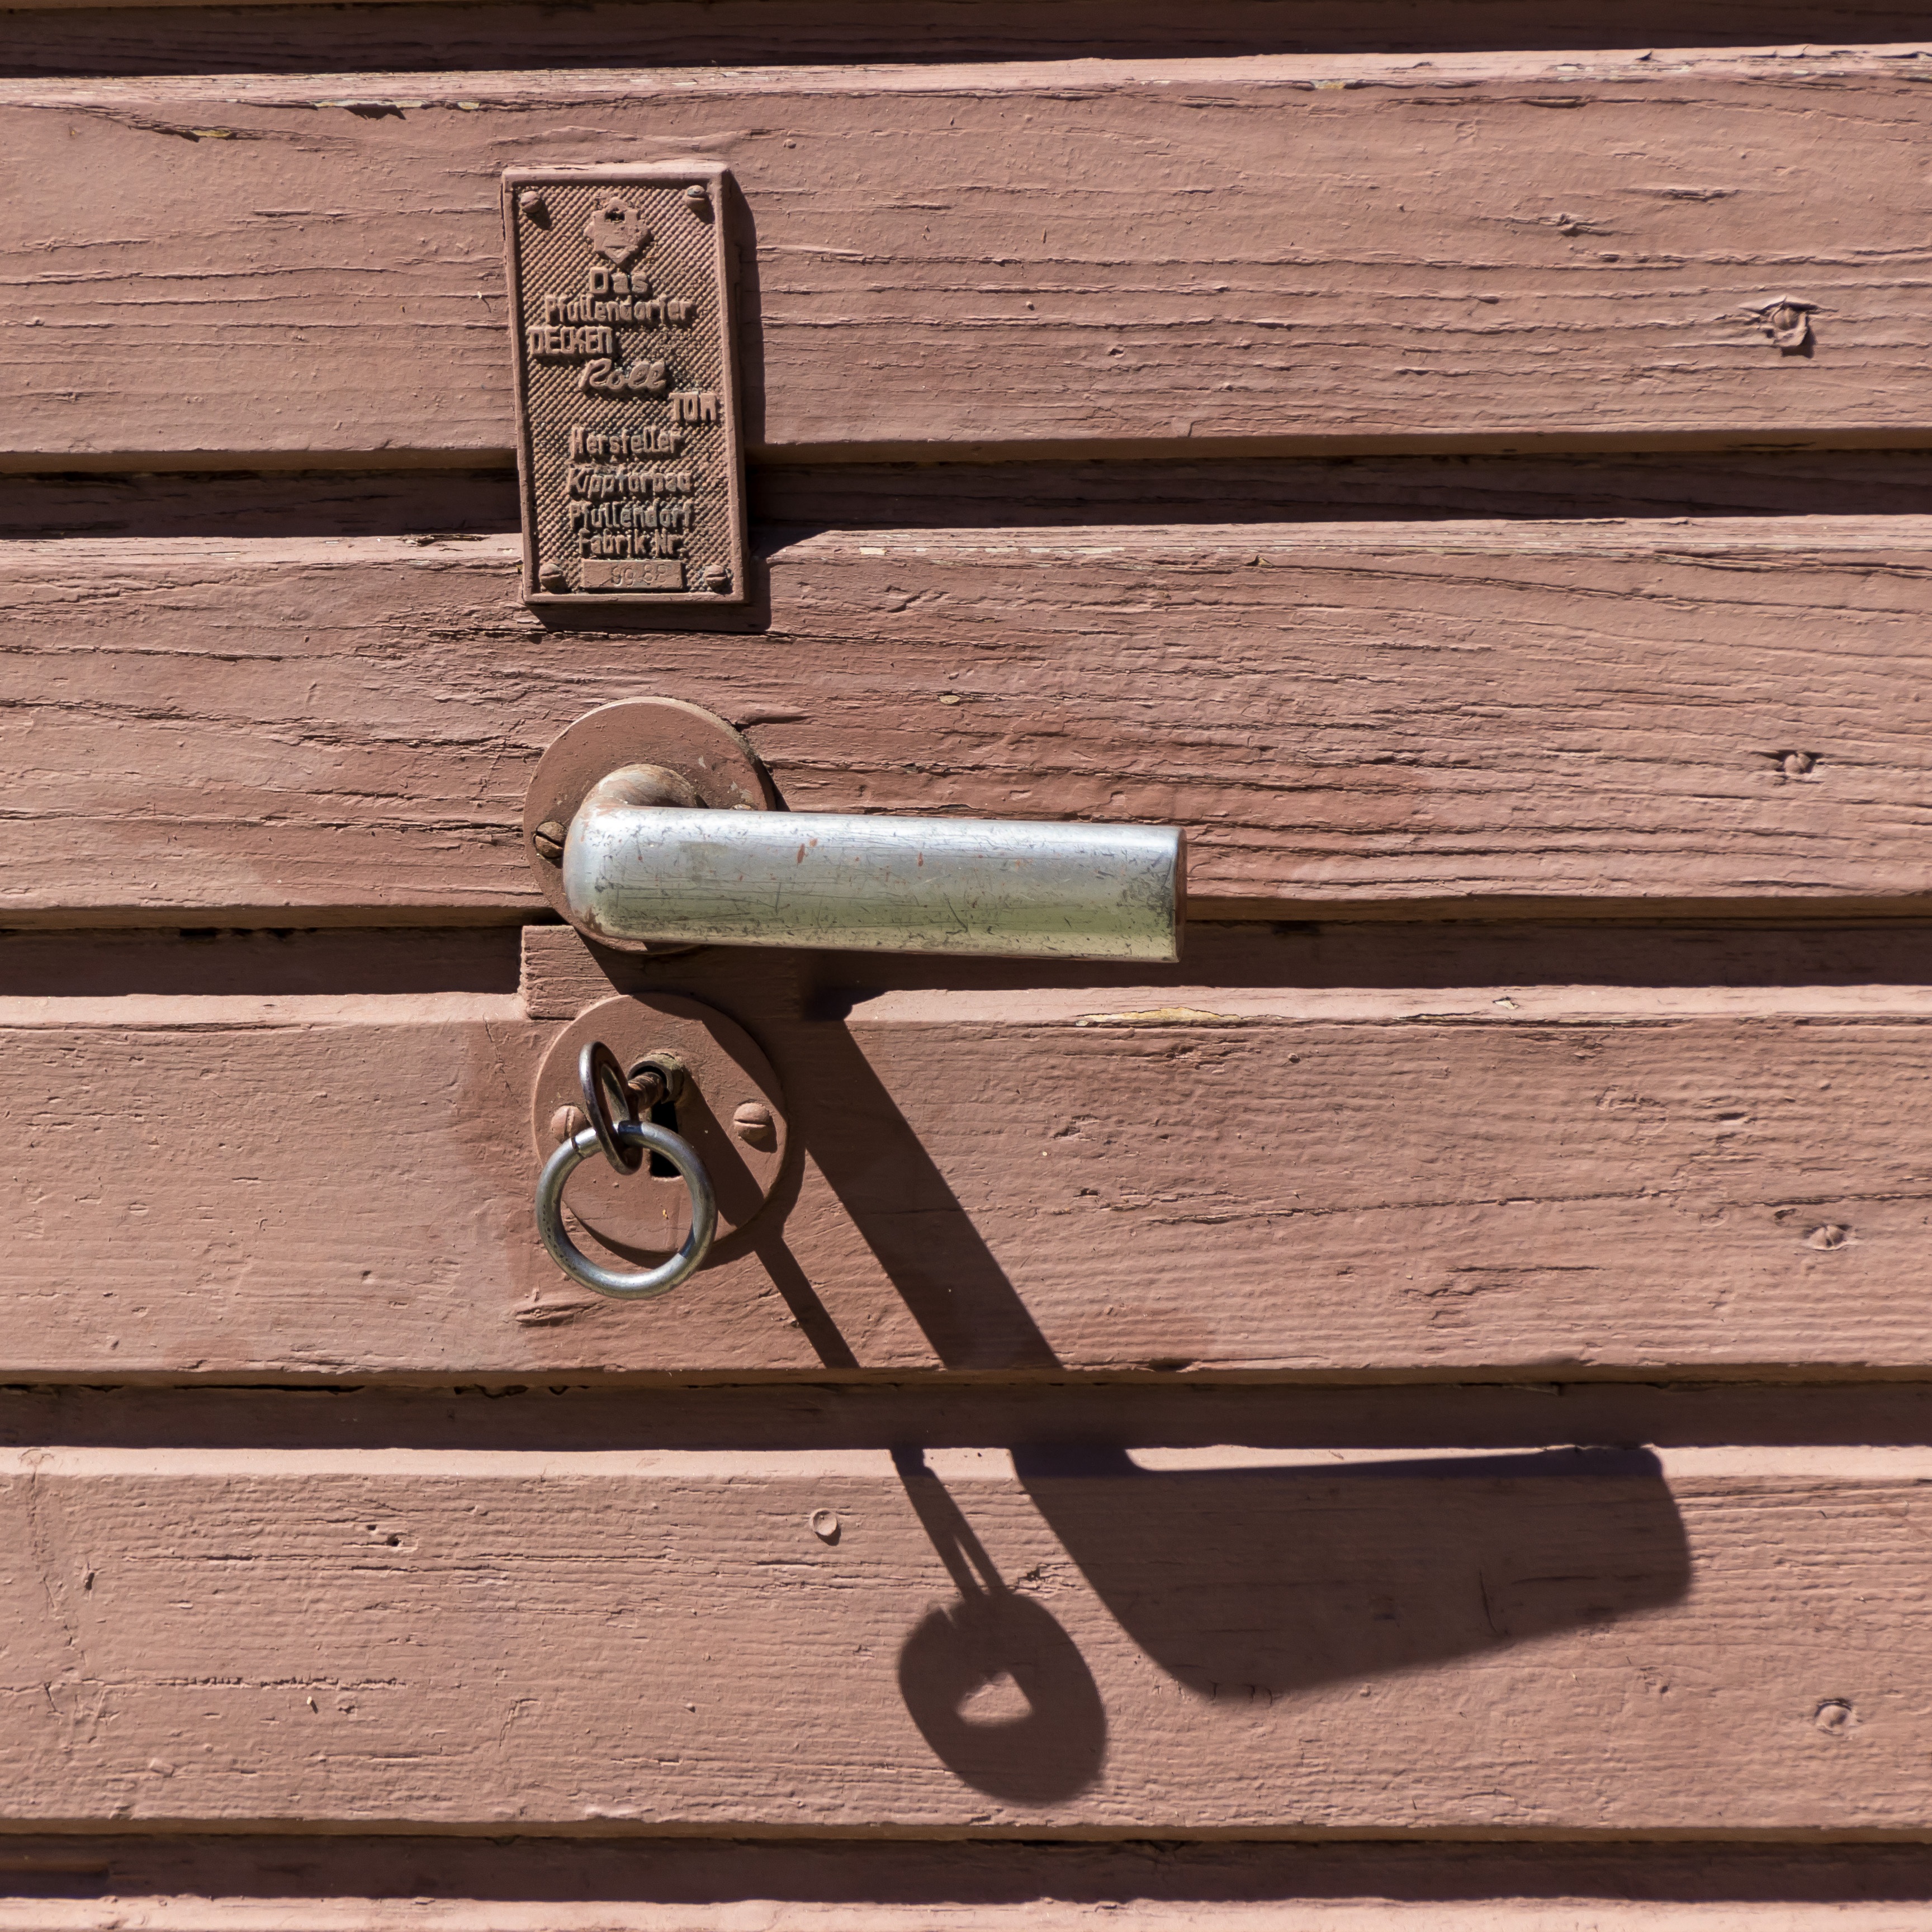
table, light, wood, key, metal, shadow, castle, furniture, gate, door, weapon, goal, product, gun, jack, iron, input, door knob, firearm, man made object